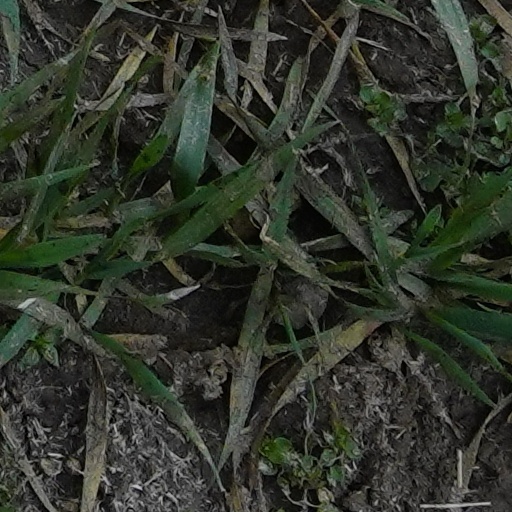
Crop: wheat